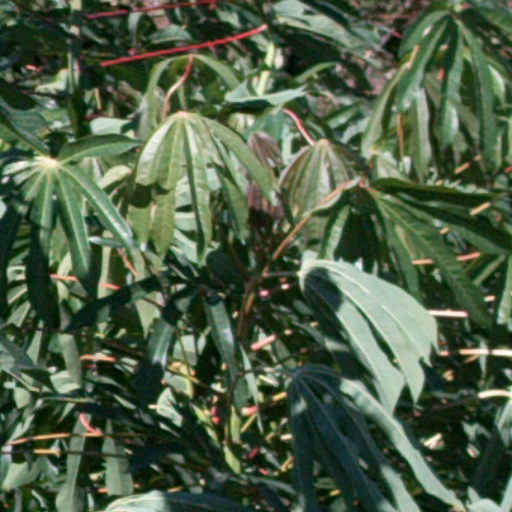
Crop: cassava